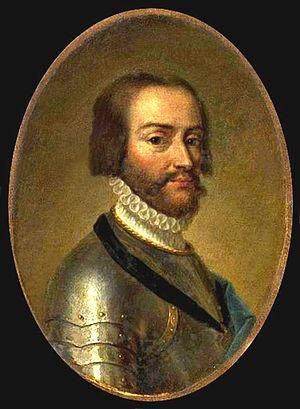
Portrait de Charles IV de Bourbon, duc de Vendôme (1489—1536) (en buste, de trois-quarts, col, cuirasse). Peinture à huile, toile. Mesures: H. 18, l. 13 (45,72 x 33,02 cm) (ovale)